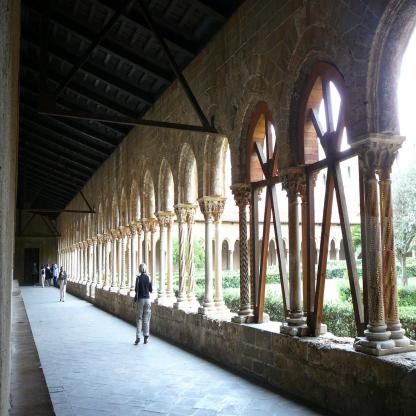
Scene: Indoor